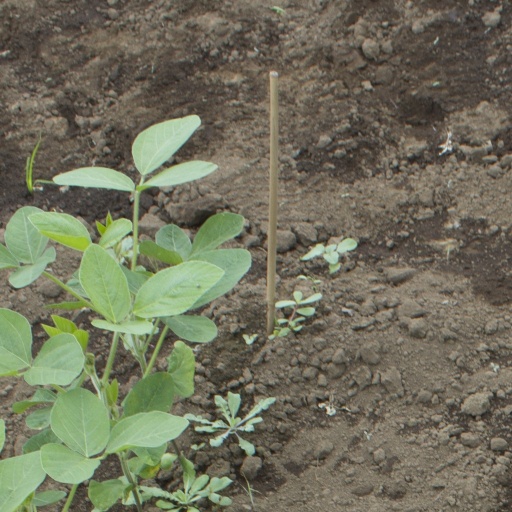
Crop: soybean